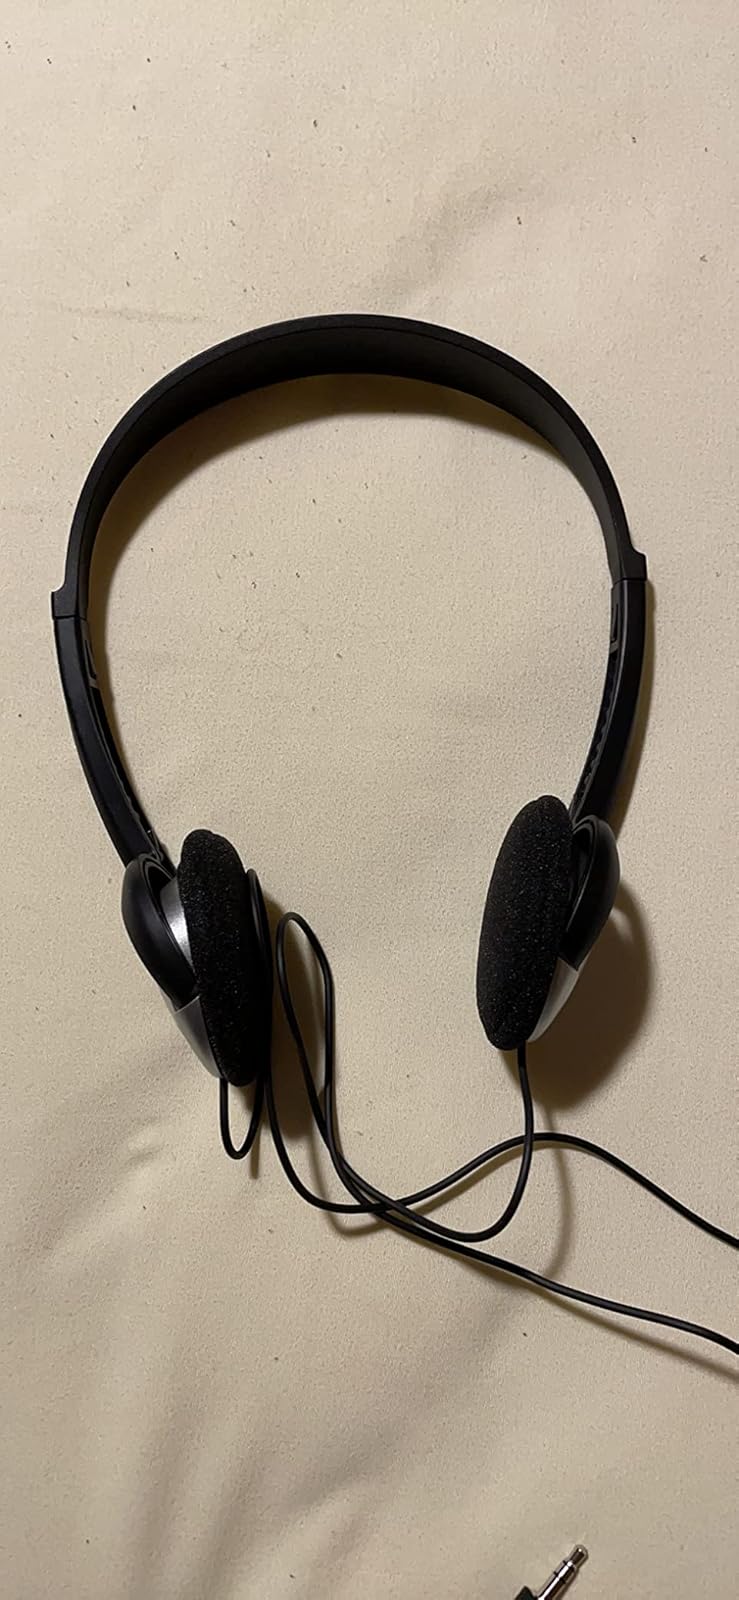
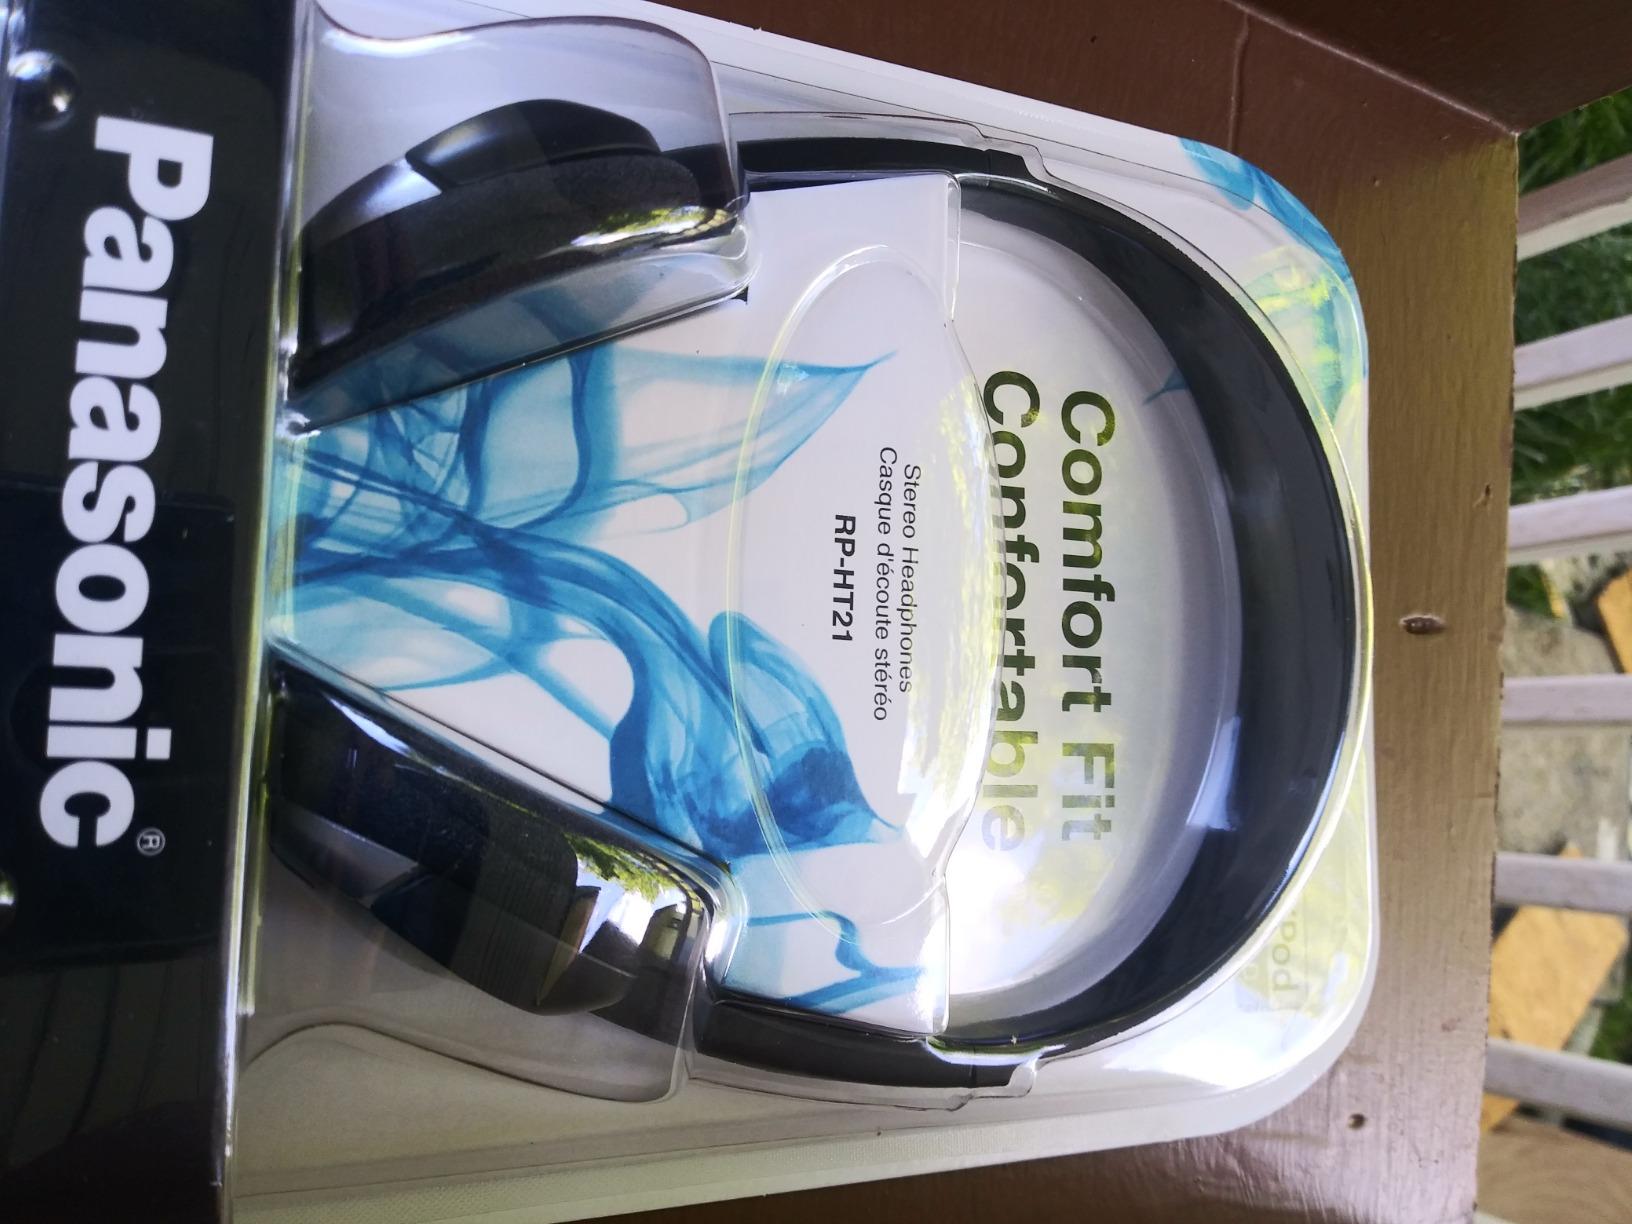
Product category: headphones
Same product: yes